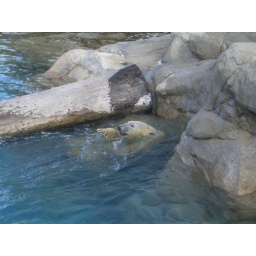
My polar bear...he was so graceful swimming in the water